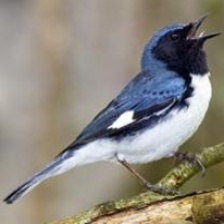
Species: BLACK THROATED WARBLER
Scientific name: SETOPHAGA CAERULESCENS